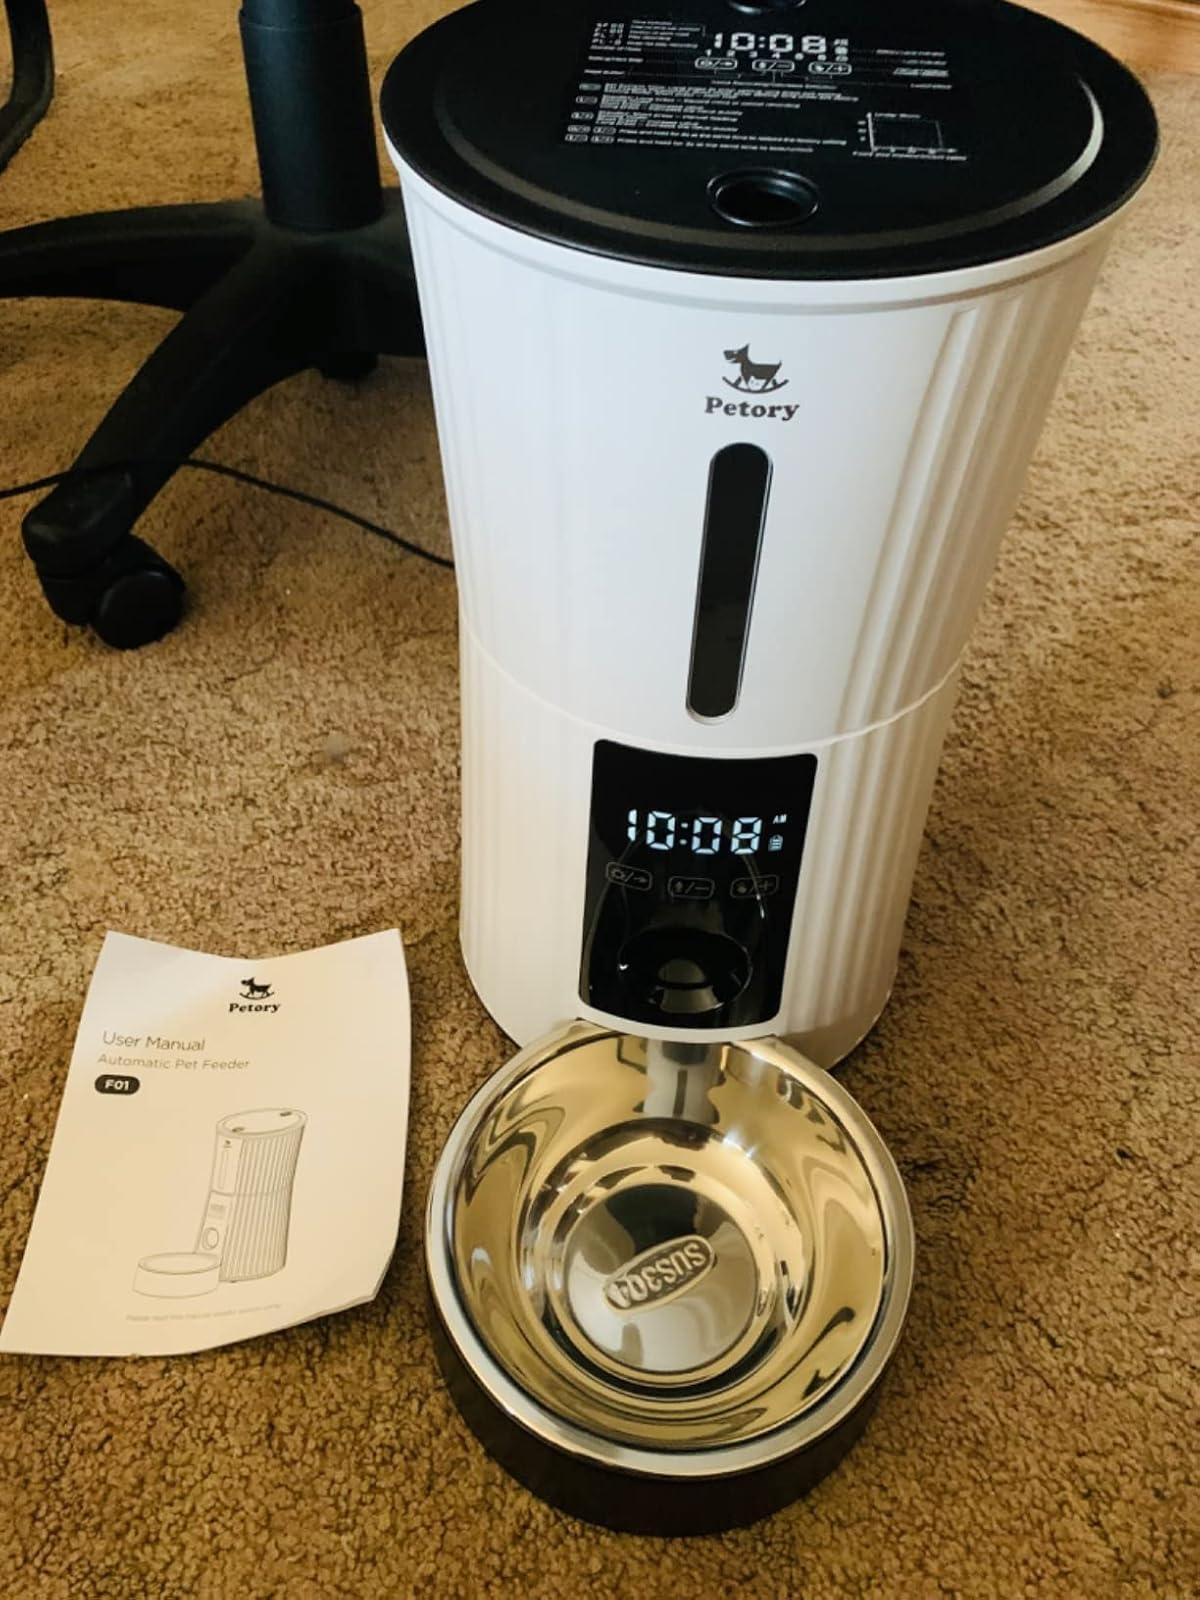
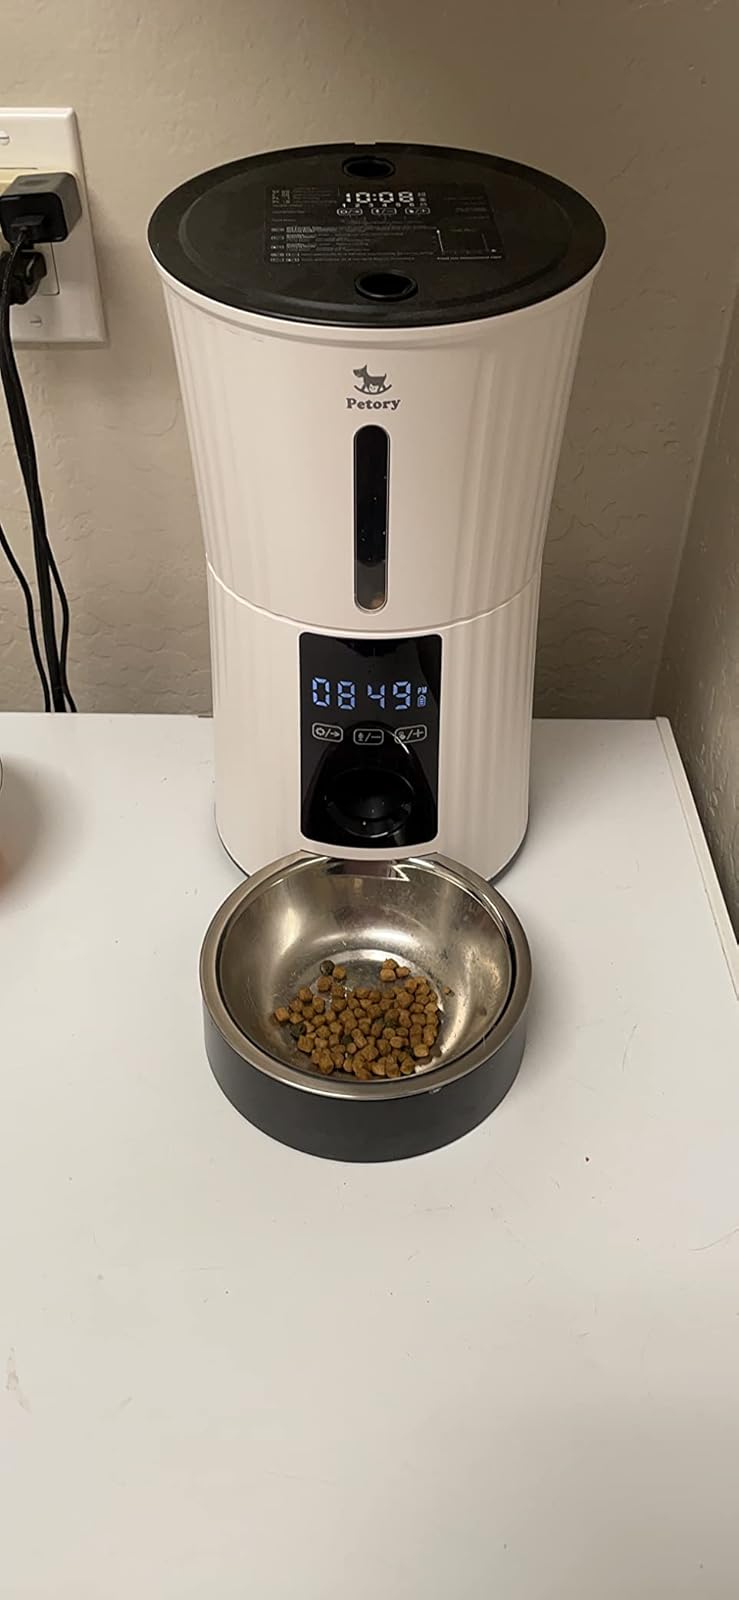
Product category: items_feeder
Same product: yes